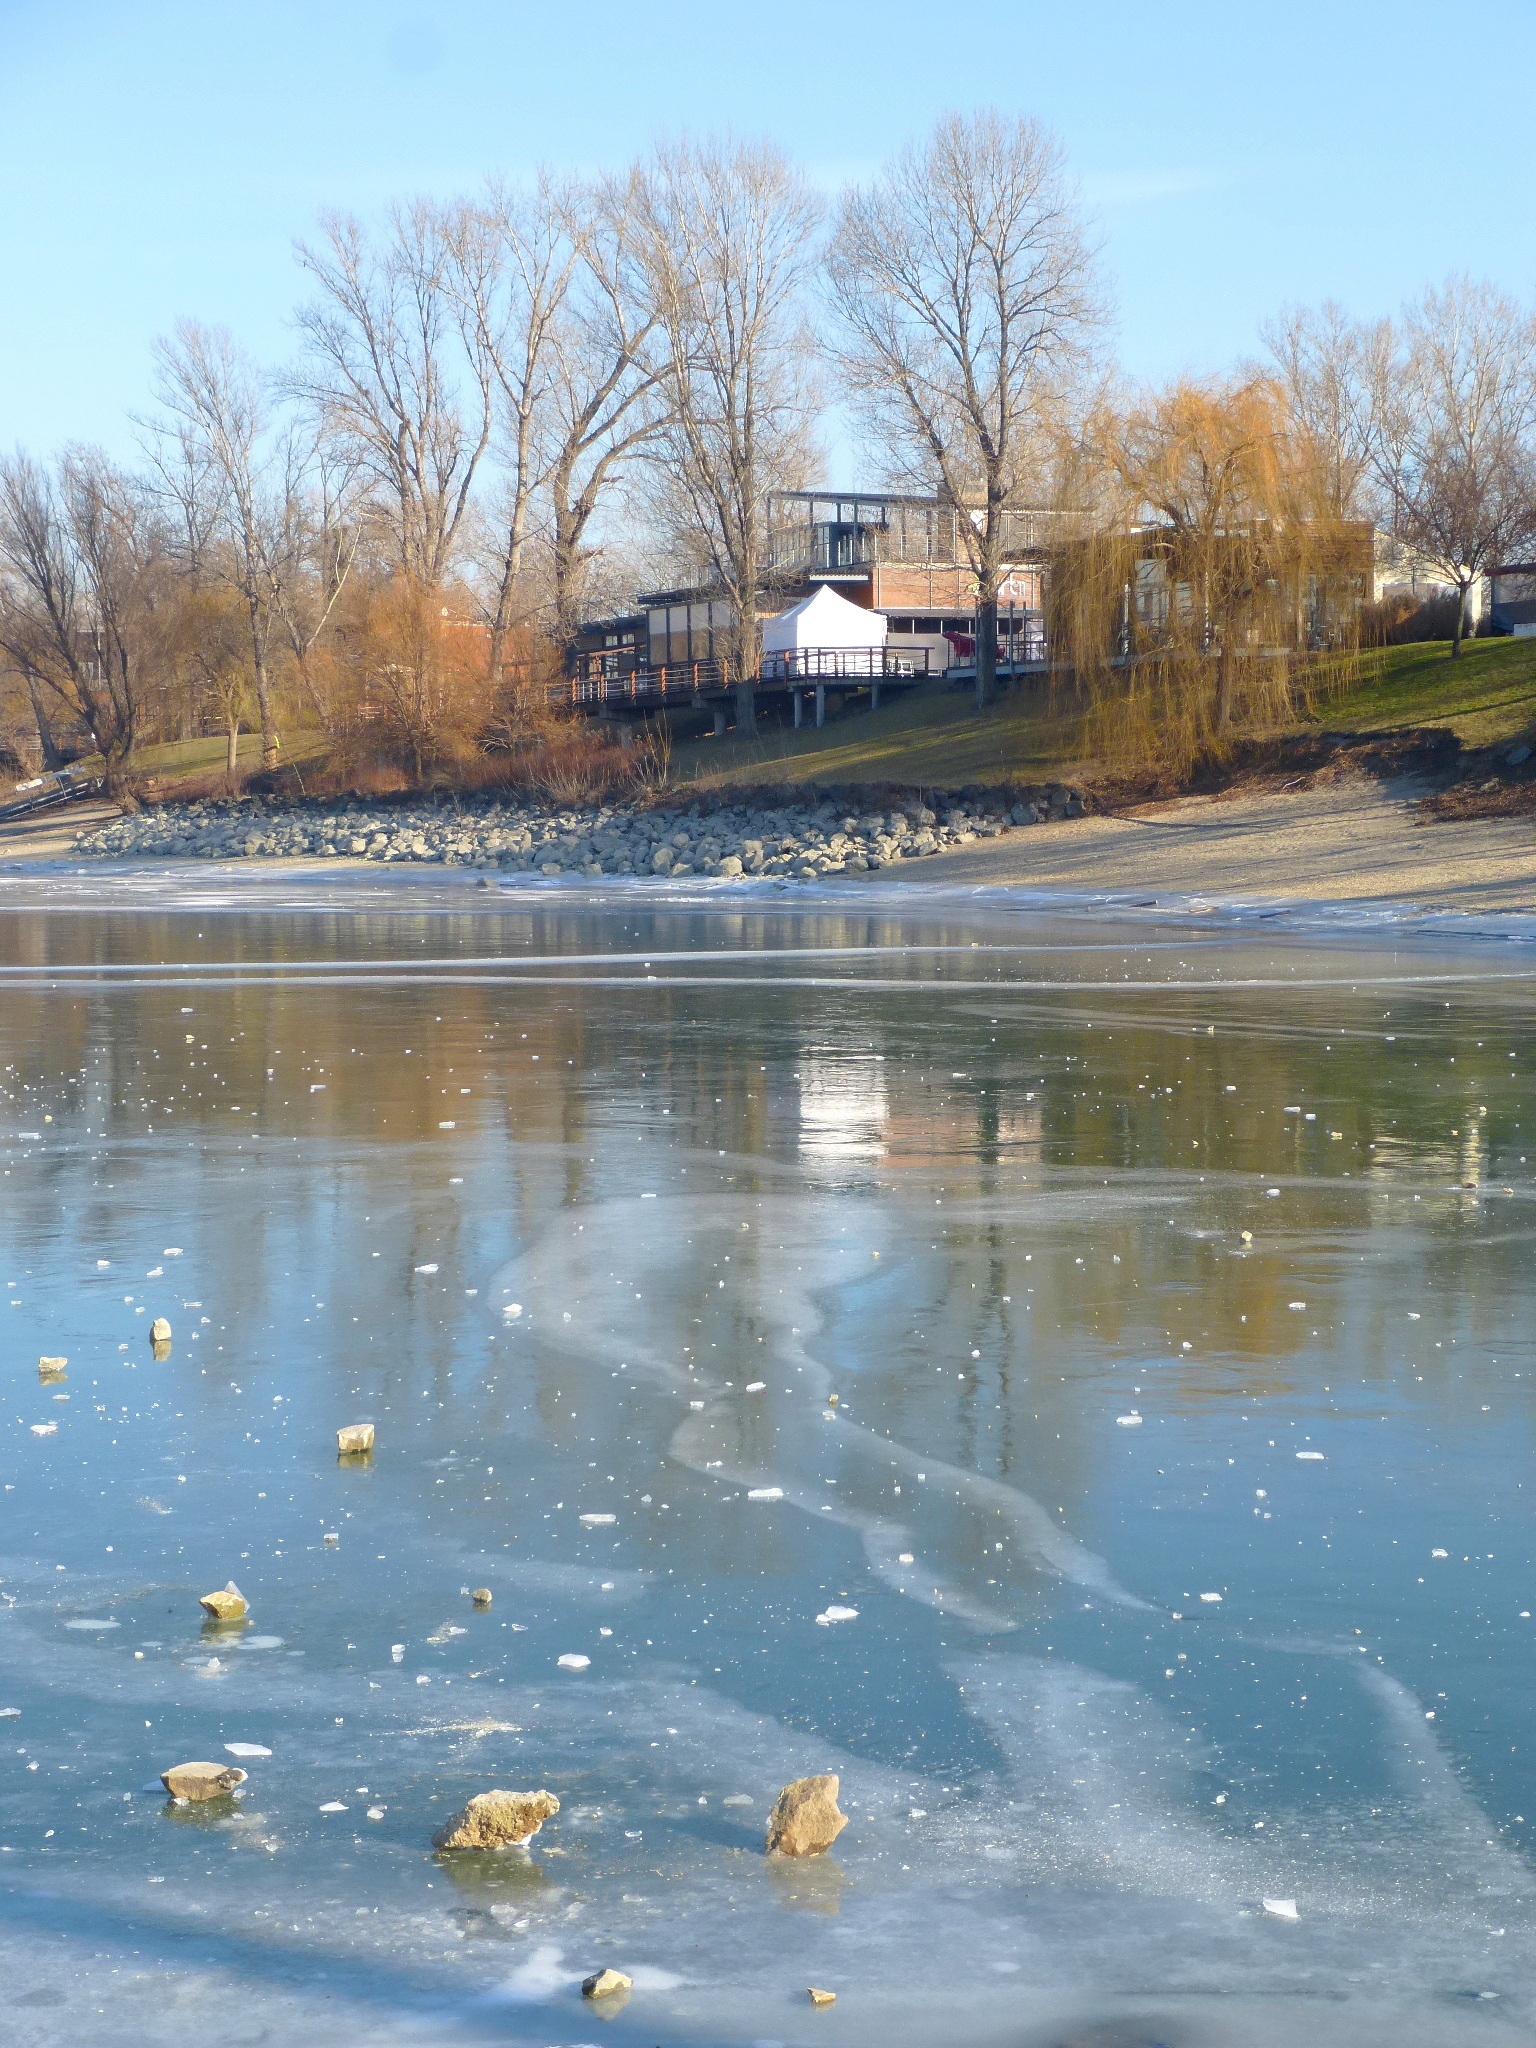
water, cold, winter, shore, lake, frost, river, pond, ice, reflection, reservoir, waterway, blue sky, duck, wetland, budapest, hungary, water bird, january, kopaszi dam